Manchester City F.C. ownership and finances

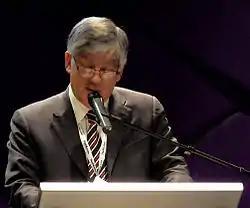
David Bernstein, Manchester City chairman from 1998 to 2003

After over 20 years of frustration delivering little success, Swales fell out of favour with the Manchester City supporters who led a long anti-Swales campaign. Momentum gathered in the 1990s, in the form of a movement named "Forward With Franny", backing former City player Francis Lee's attempt to gain control of the club.